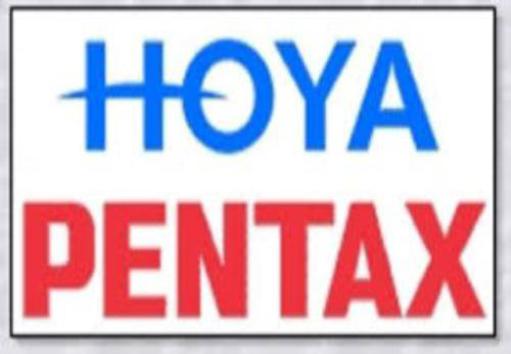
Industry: Electronic